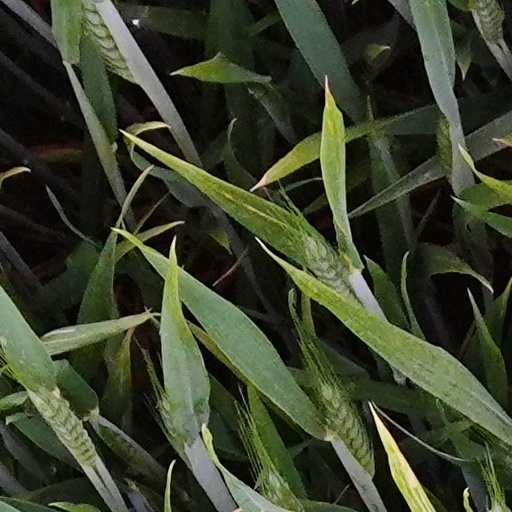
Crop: wheat